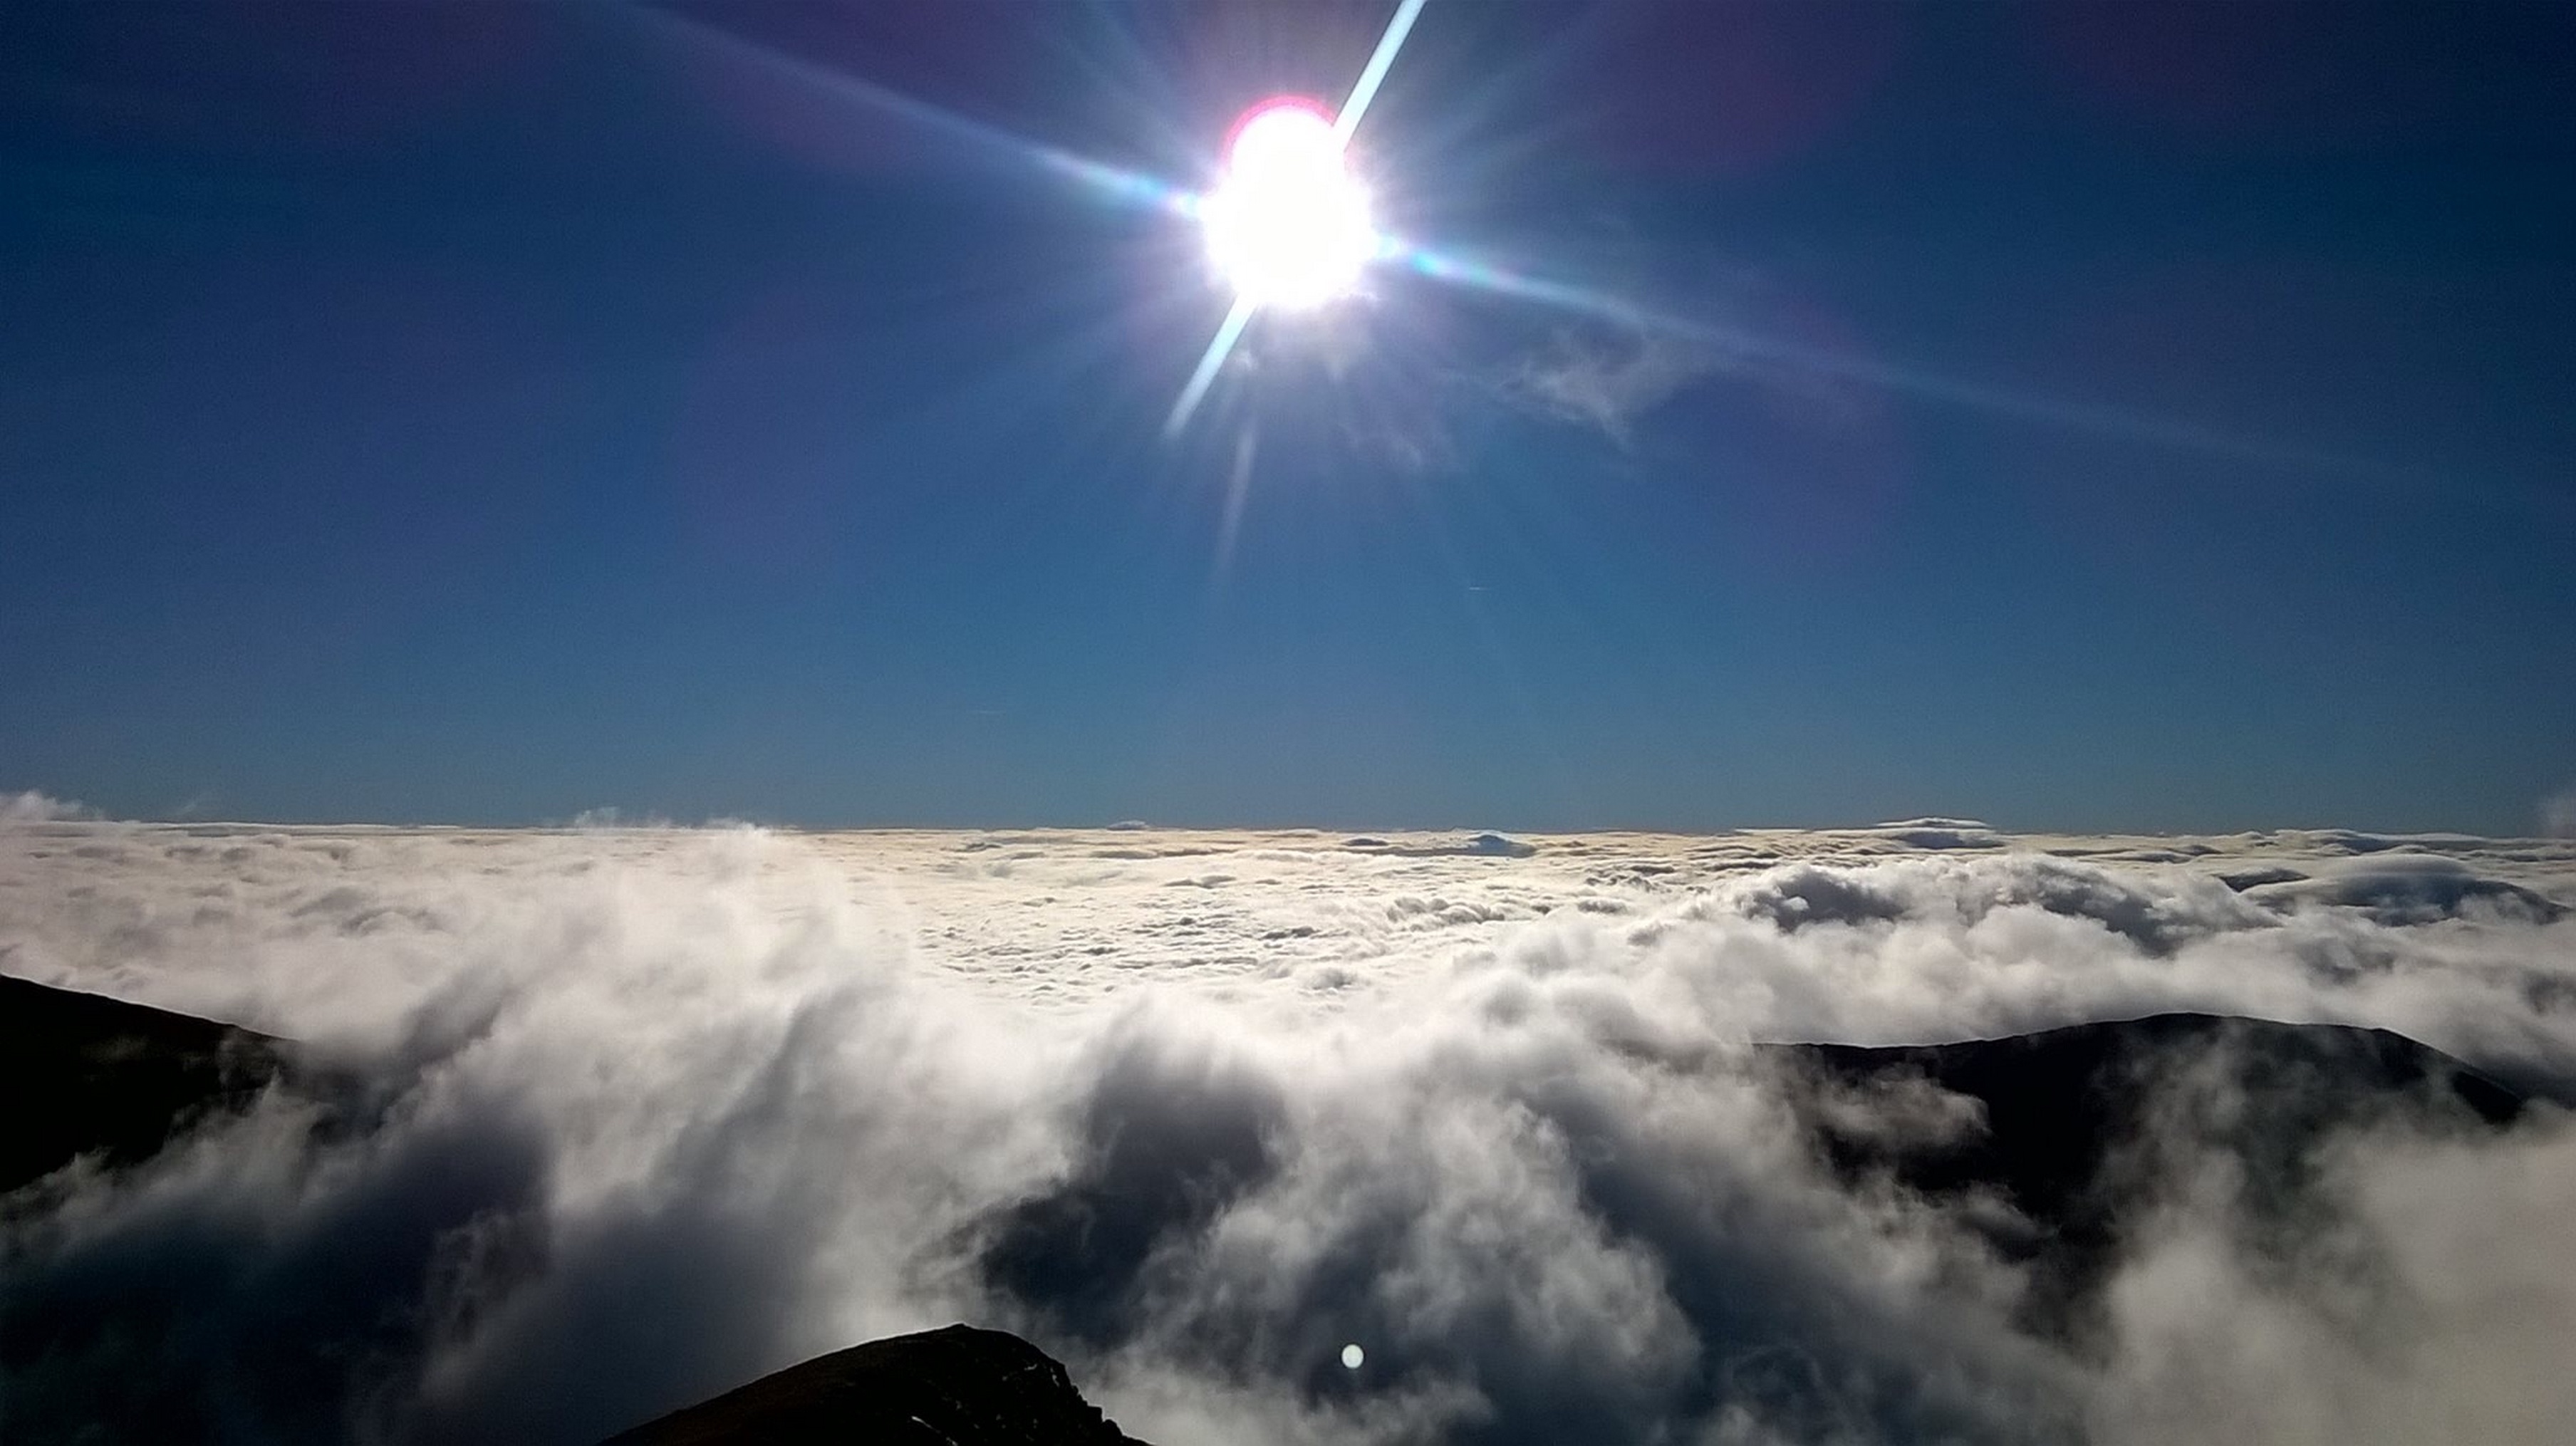
sea, horizon, cloud, sky, sun, sunlight, wave, atmosphere, outer space, earth, astronomical object, atmosphere of earth, geological phenomenon, wind wave